Syndicate (Internet personality)

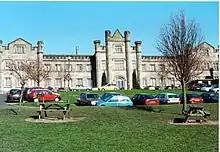

Thomas George Cassell was born on 23 June 1993 in Manchester, England, and is the brother of Alice Cassell. His father worked in construction as a project manager and his mother, Karen Cassell, worked as a children's day care worker. Cassell was educated at the Blue Coat school in nearby Oldham, and sold drinks at school to purchase a 42-inch plasma TV at the age of 15, as his father wanted him to work and pay for the items he wanted to get during the time. He attended Hyde Clarendon Sixth Form College in Ashton-under-Lyne and studied software development and video game design in 2010. After leaving college, he briefly worked at McDonald's to purchase gaming equipment to record YouTube videos.